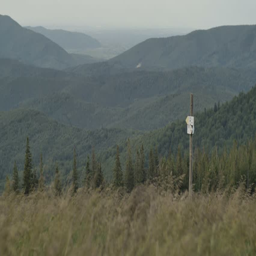
signpost of hiking trails indicating the direction on the background of mountain peak and sky